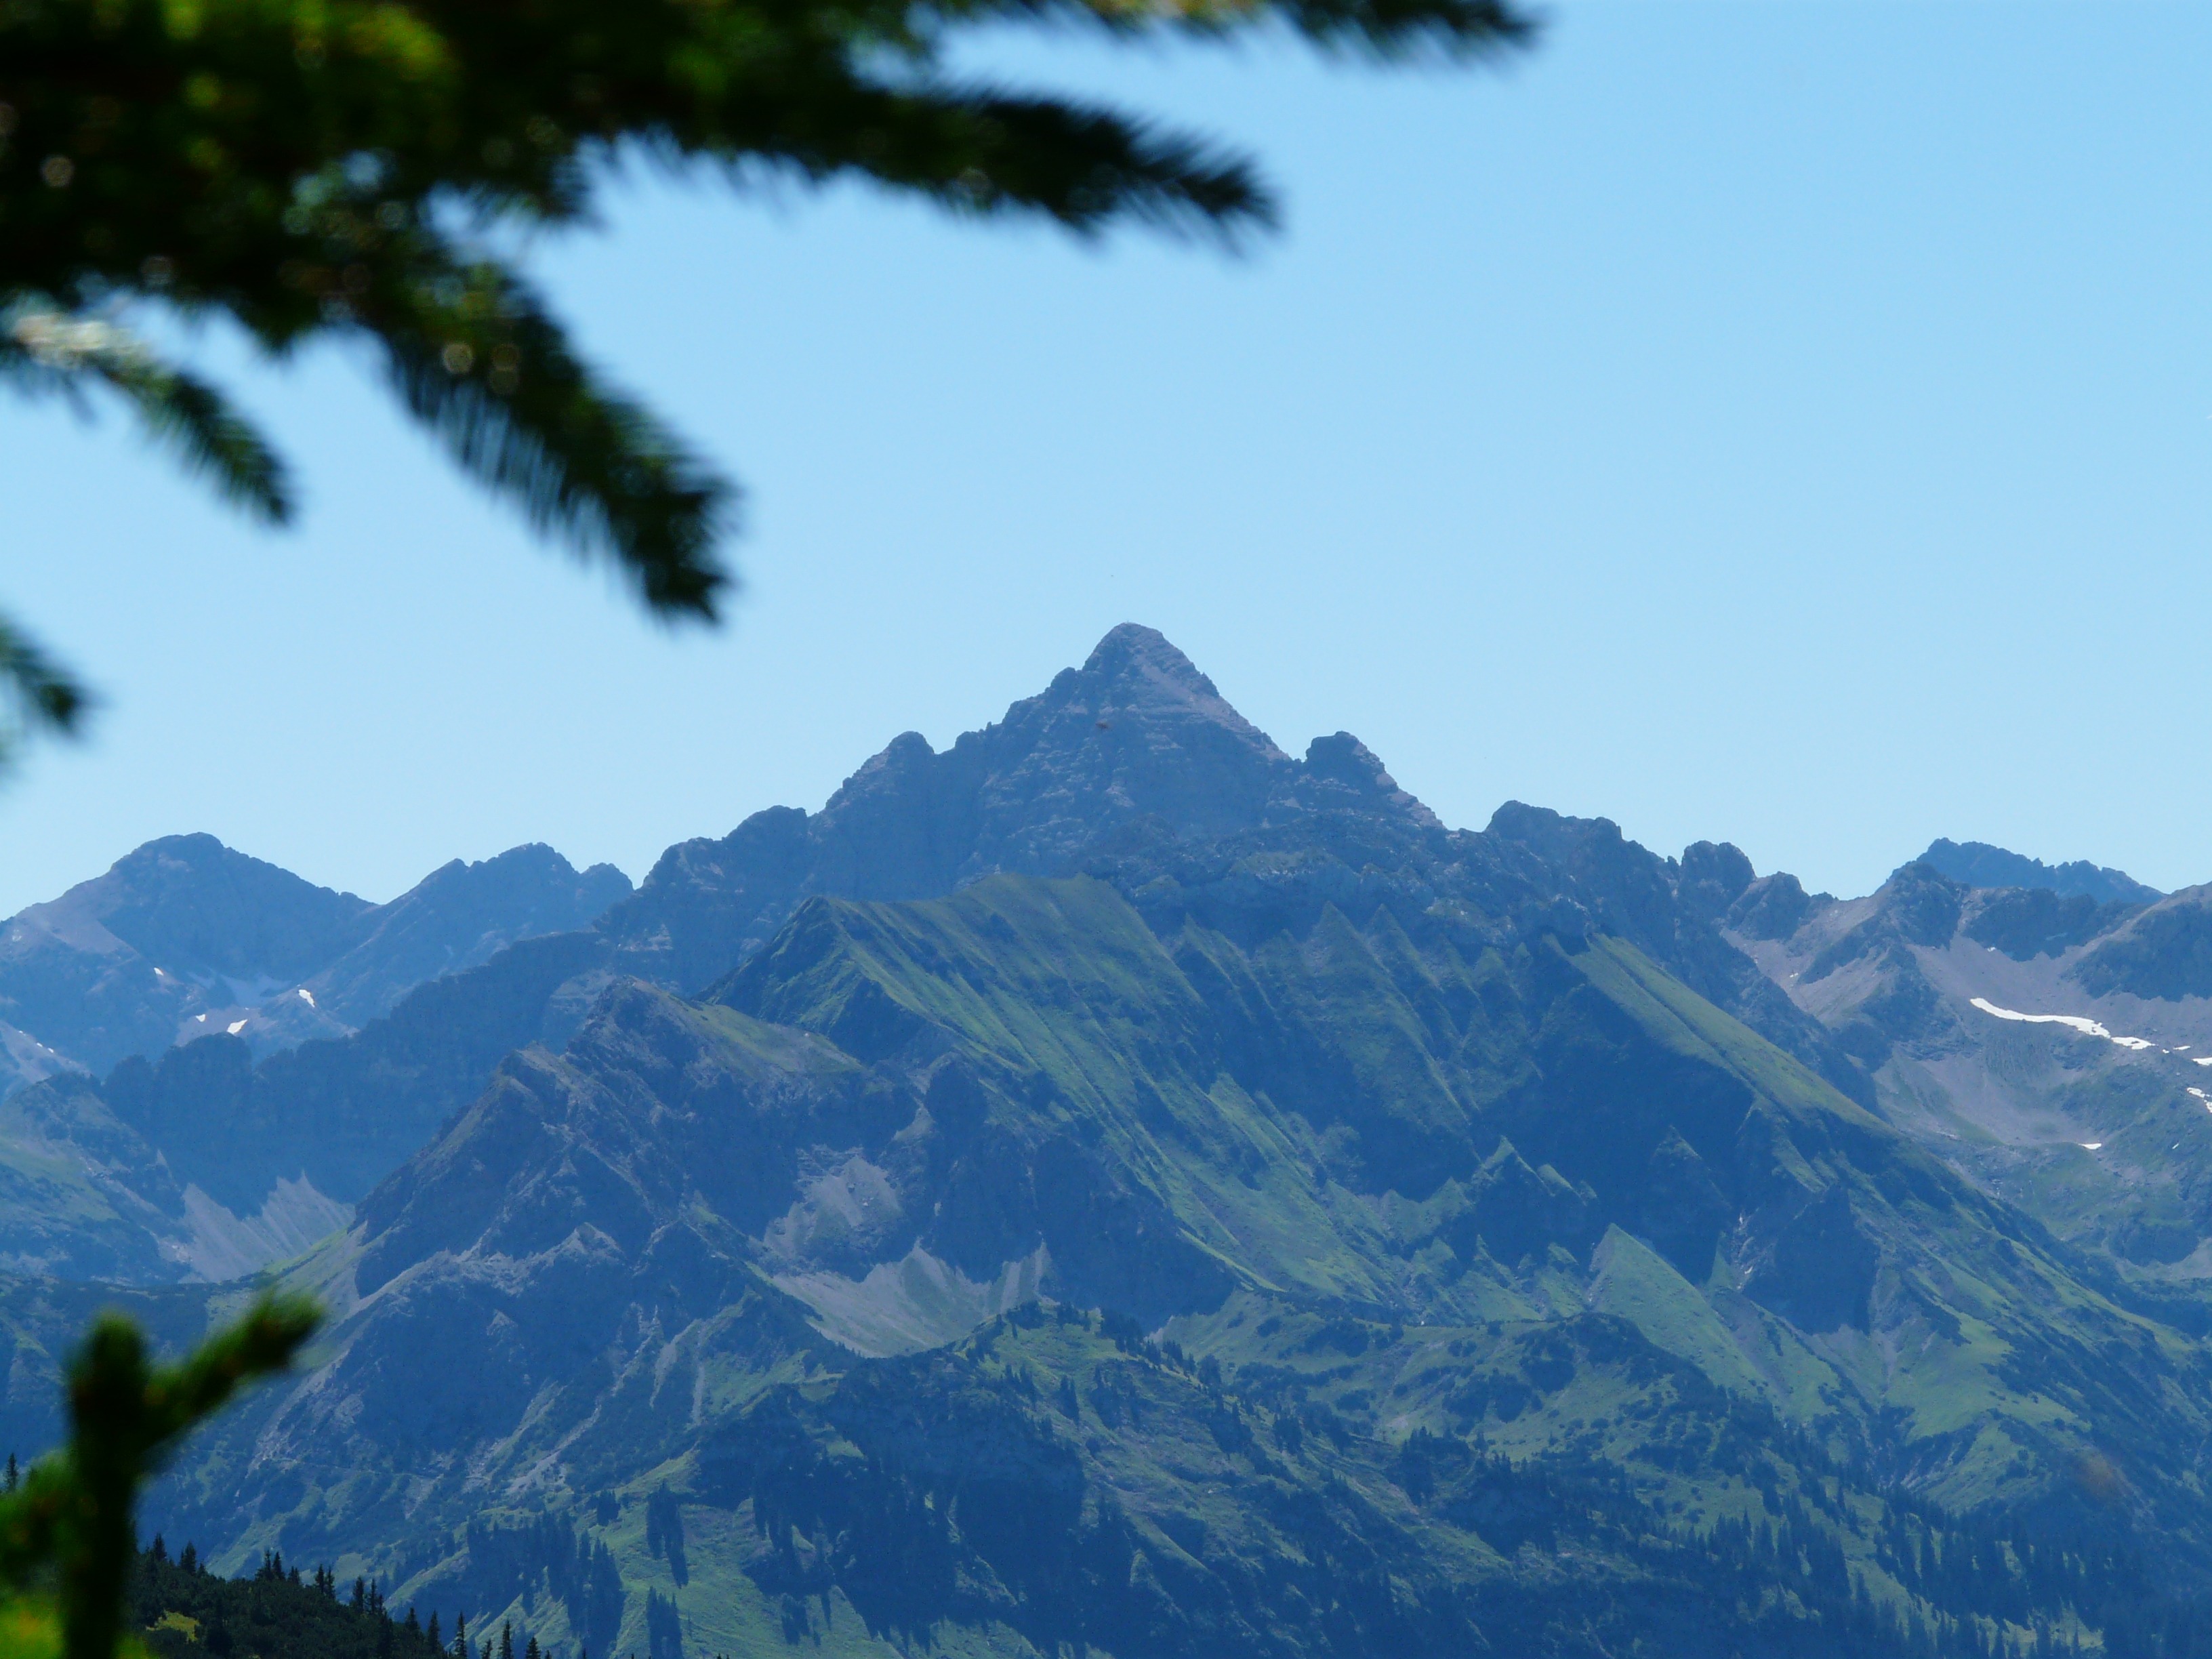
tree, nature, wilderness, mountain, sky, hill, view, valley, mountain range, panorama, ridge, summit, mountains, alps, plateau, partly cloudy, landform, mountain pass, allg u alps, hochvogel, geographical feature, mountainous landforms, allgau